Multyfarnham

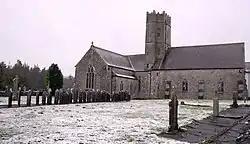
Multyfarnham friary and church

First founded in 1268, the Franciscan monastery at Multyfarnham is still home to a community of friars. During the English conquest of Ireland in the 17th century, the monastery was raided six times and twice burnt out by the Crown forces battling the forces of the 'Irish of Meath'. During the wars of the 1640s, it became an organisational centre for the powerful and influential Franciscan order, who met there in their provincial assembly at the outbreak of the 1641 rebellion. In 1646, there were 30 friars in residence. By the middle of the era of the Penal Laws, there were as few as seven friars, five of whom were of advanced age. The church was unroofed from 1651 and remained so until 1827. In 1839, a new friary was rebuilt in the grounds.